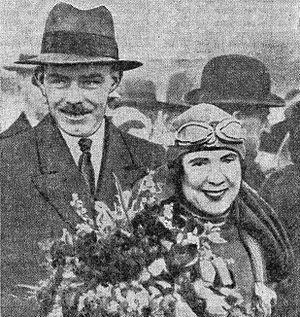
Mr et Mme Victor Bruce, en 1932.
Mildred Bruce, née Mildred Mary Easter Petre, parfois nommée L'Honorable Mrs Victor Bruce, Mary Petre Bruce, Mildred Mary Bruce, ou encore Mary Victor Bruce, née le 10 novembre 1895 à Coptfold Hall et décédée le 21 mai 1990 à Camden Town, un quartier de Londres, était durant les années 1920 et 1930 une britannique pilote automobile, pilote de hors-bords, aviatrice, écuyère et femme d'affaires. Elle battit des records tant sur terre que sur mer ou dans les airs.
L'honorable Victor Austin Bruce, deuxième fils du baron Aberdare, né le 8 avril 1897 et décédé en 1978, était un pilote de rallyes et d'endurance écossais, employé de la firme AC Cars Group Ltd.